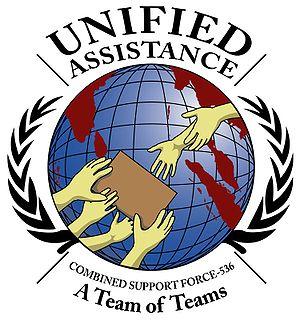
La mobilisation internationale face à la catastrophe du 26 décembre est sans conteste la plus importante de l'histoire de l'aide humanitaire. Les Nations unies ont rapidement estimé à 5 milliards de dollars US les besoins pour l'assistance, la reconstruction et le soutien de moyen terme aux pays touchés par le séisme et les tsunamis.
Le séisme du 26 décembre 2004 dans l'océan Indien est un tremblement de terre qui s'est produit au large de l'île indonésienne de Sumatra avec une magnitude de 9,1 à 9,3. L'épicentre se situe à la frontière des plaques tectoniques eurasienne et indo-australienne. Ce tremblement de terre a eu la troisième magnitude la plus puissante jamais enregistrée dans le monde. Il a soulevé jusqu'à 6 mètres de hauteur une bande de plancher océanique longue de 1 600 kilomètres.